Ice Age Entertainment

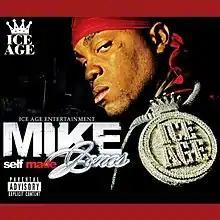
SELF MADE compact disc.

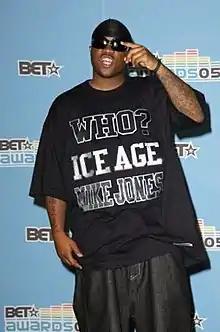
Mike Jones Who? at the 2005 B.E.T Awards a company formerly owned by Robert L. Johnson.

Ice Age Entertainment is a record label created and owned by southern rapper Mike Jones and business partner Ray "Mello" Moore. The record label was created in 2001. Jones was signed with Swishahouse, in 2004 Swishahouse signed a deal with Asylum Records to manufacture & distribute the label's future releases. The record label is based in two cities, Houston and Atlanta. Mike Jones is atop the list of highest priced music inspired jewelry with his one million dollar “ICE AGE” pendant that pays homage to the label.